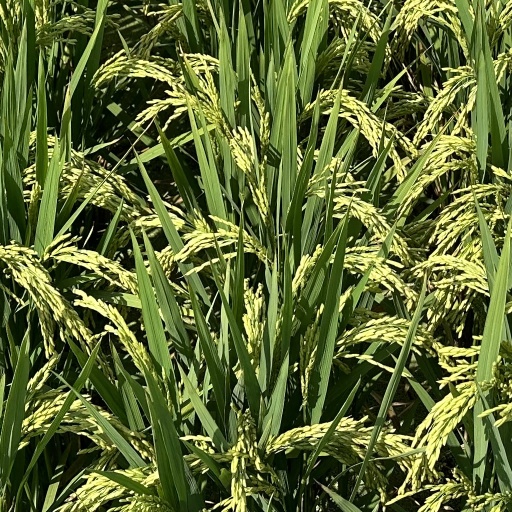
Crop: rice